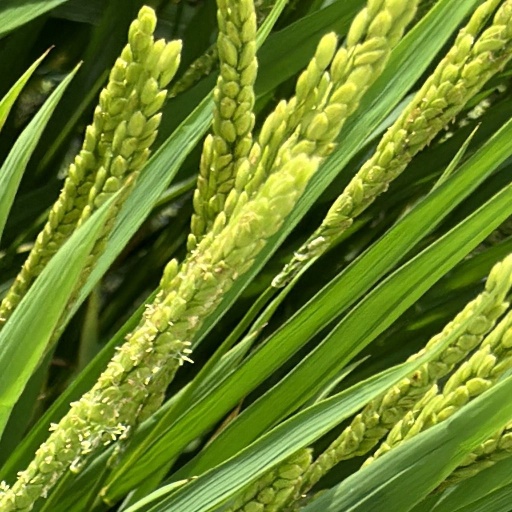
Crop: rice